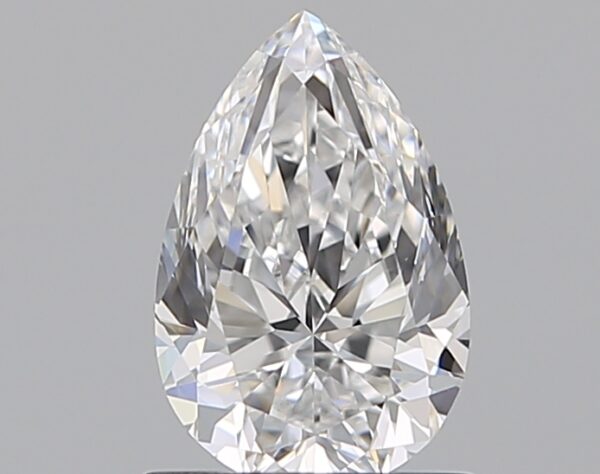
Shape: pear
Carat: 0.9
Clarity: VVS1
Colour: D
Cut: EX
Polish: EX
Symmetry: VG
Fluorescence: N
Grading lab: GIA
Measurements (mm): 7.99 x 5.24 x 3.35